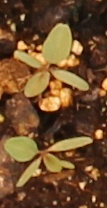
Label: Palmer Amaranth